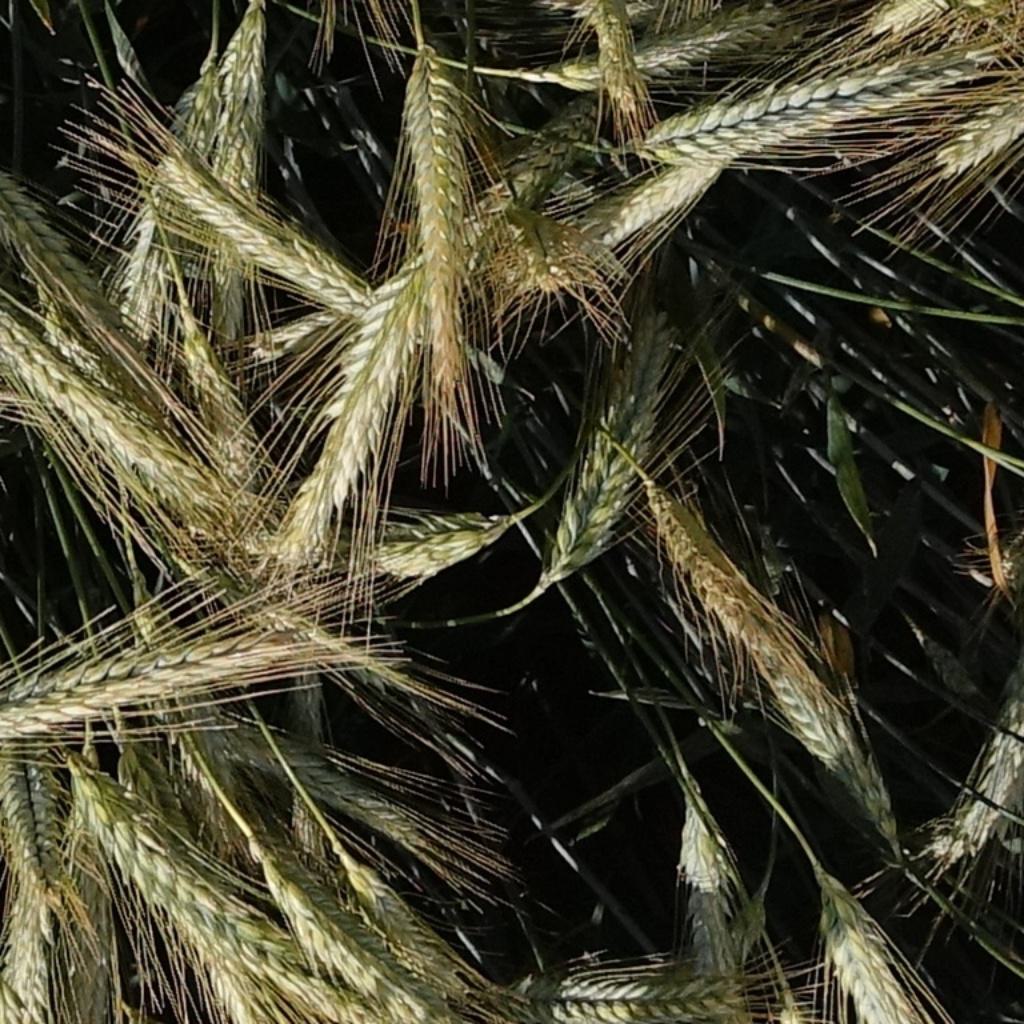
Country: France
Location: VLB
Wheat development stage: Filling